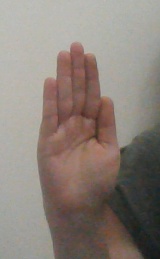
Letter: seen